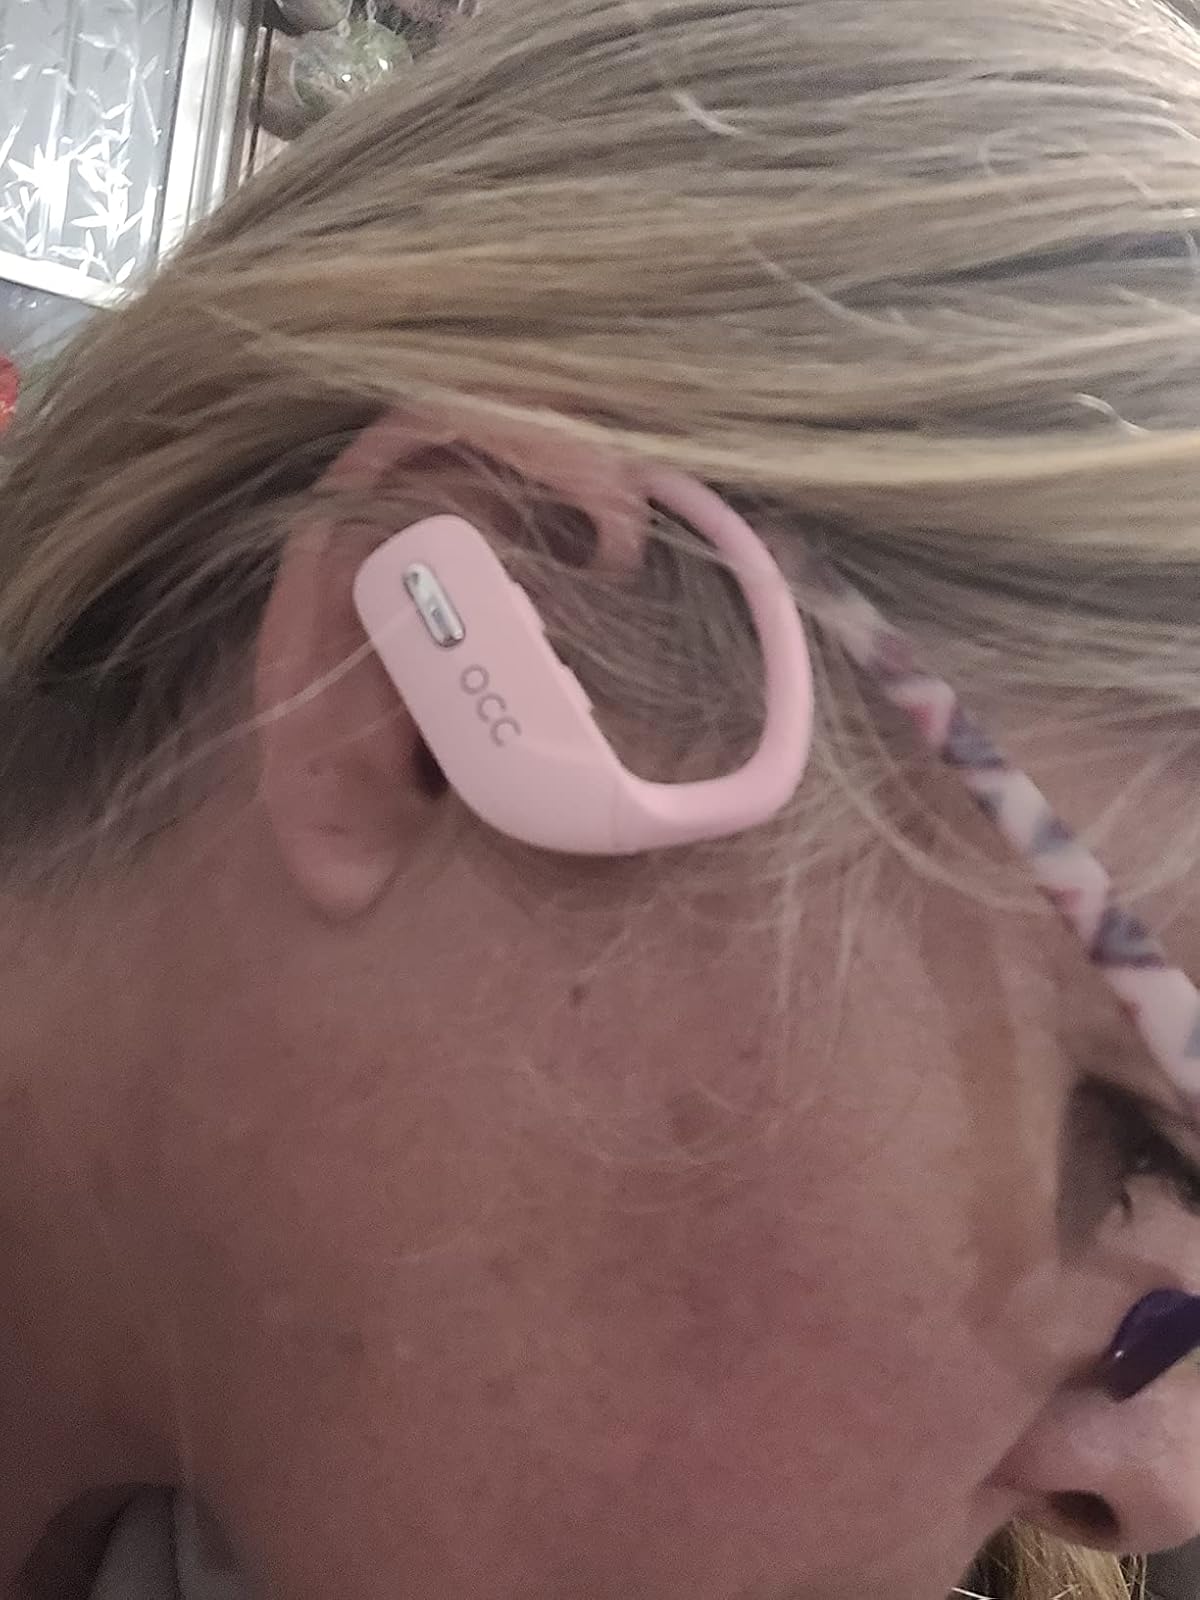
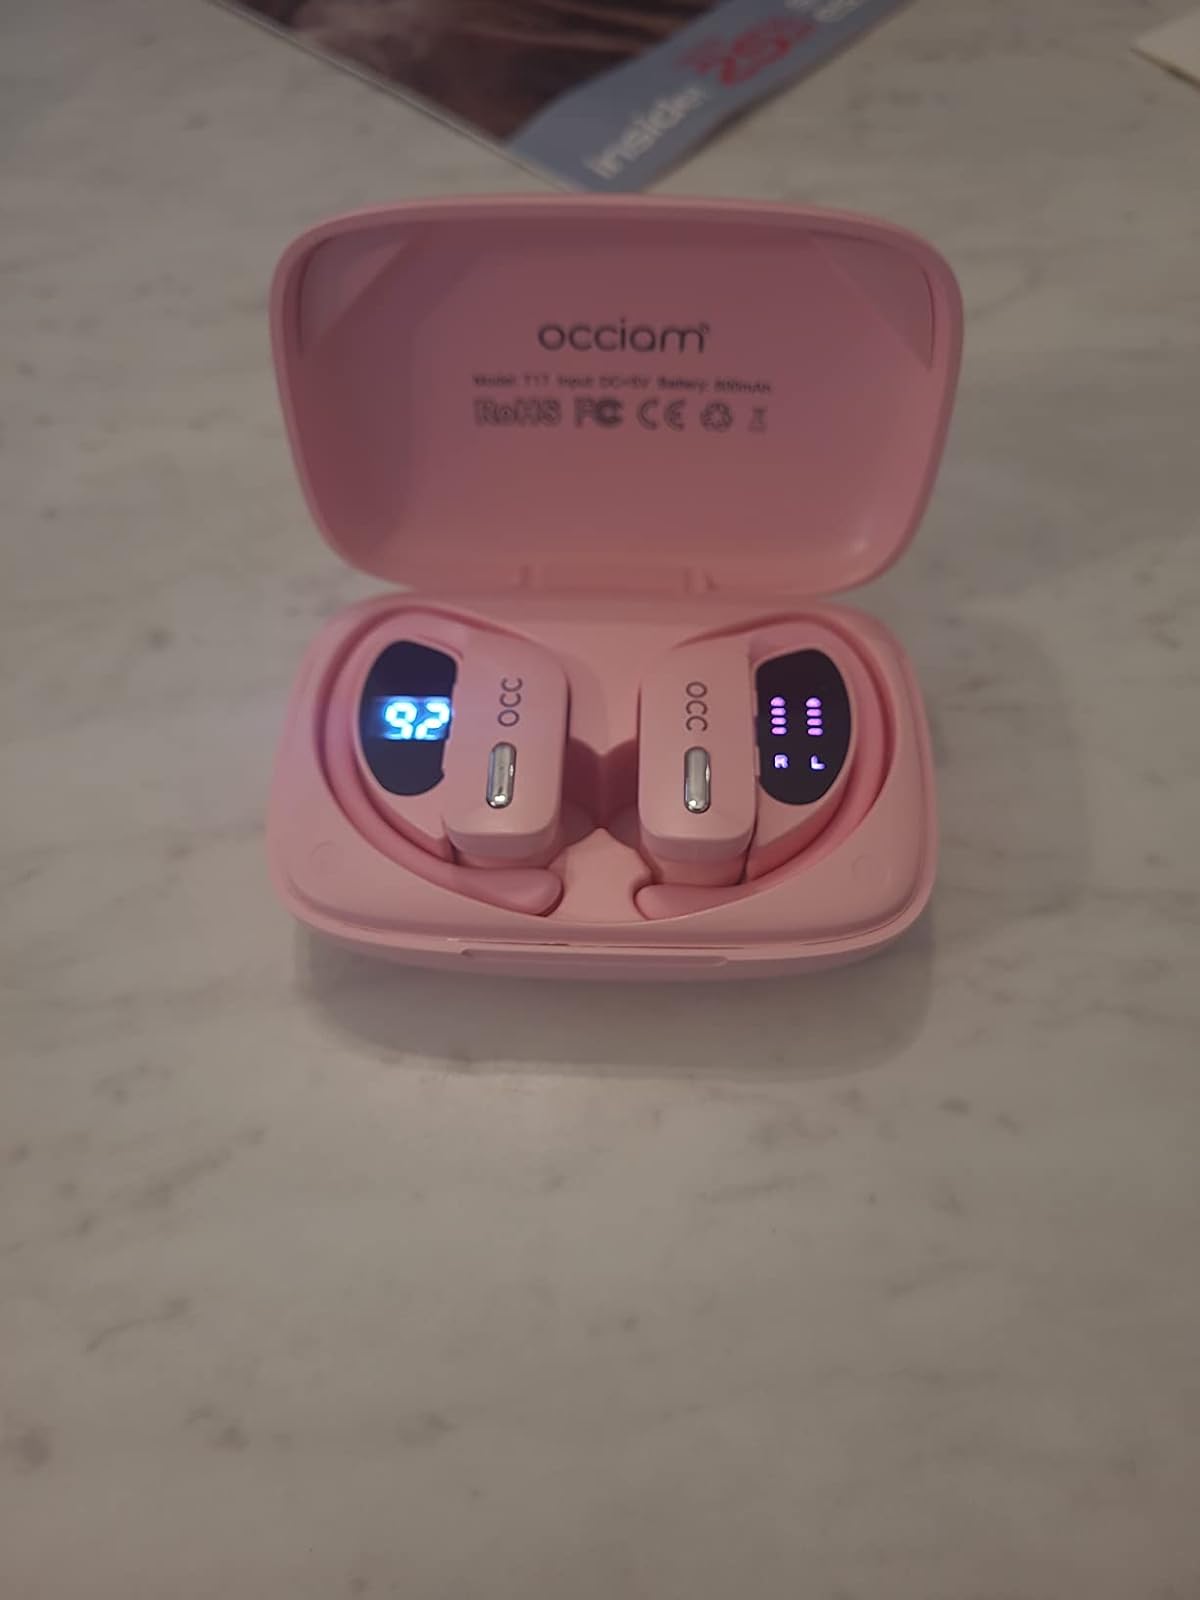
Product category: earbuds
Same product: yes